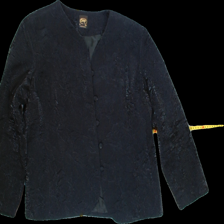
View: front
Type: Blazer
Category: Ladies
Brand: Not Applicable
Colors: Black
Material: 34%polyester 66%viscose
Pattern: Floral print
Size: 44
Trend: No trend
Stains: No
Price range: 100-150
Recommended usage: Reuse